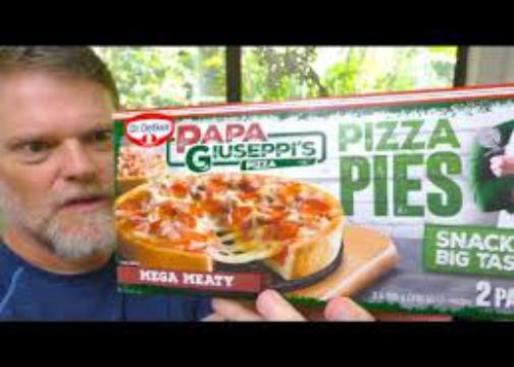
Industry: Food